Climate change in Florida

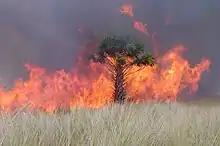
Wildfire

The Florida Department of Transportation has studied how to use greenhouse gas calculation tools as part of the transportation planning processes, and analyzes transportation infrastructure for impacts of sea level rise.